Oakland (Montpelier, Virginia)

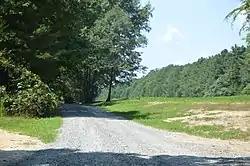
Property entrance

Oakland is a historic home located near Montpelier, Hanover County, Virginia. It was built in 1898–1846, and is a -story, three-bay, frame farmhouse, with a -story, three-bay by five bay, rambling wing. It was built on the foundations of a house built in 1812 that was destroyed by fire. Also on the property are a contributing smokehouse and office. Oakland was the home and birthplace of the Virginia novelist, Thomas Nelson Page.